Ringfort

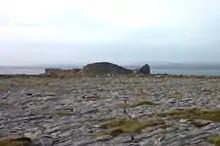
Caher on Black Head, County Clare, with karst terrain in foreground

The theories that the ringfort either pre- or post-dates the Early Middle Ages in Ireland, are both based on essentially the same premise, as is highlighted here by Tadhg O'Keefe in relation to the latter argument: